Samuel Hopkins Adams

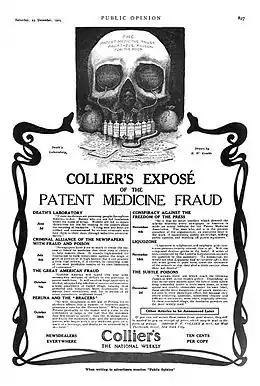
December 1905 advertisement for "Collier's" magazine's exposé of the patent medicine fraud, culminating in Samuel Hopkins Adams' 11-part series, ""

From 1891 to 1900, he was a reporter for the "New York Sun" where his career began, and then joined "McClure's Magazine", where he gained a reputation as a muckraker for his articles on the conditions of public health in the United States. In 1904, Adams became an editorial staffer with "McClure's Magazine" working with Lincoln Steffens, Ida Tarbell, and Ray Stannard Baker. Adams considered himself a freelance writer and used his writings to support himself. In 1905, Adams was hired by "Collier's" to prepare articles on patent medicines. In a series of 11 articles he wrote for the magazine in 1905, "The Great American Fraud", Adams exposed many of the false claims made about patent medicines, pointing out that in some cases these medicines were damaging the health of the people using them. The series had a huge impact and led to the passage of the Pure Food and Drug Act of 1906. In 1911, the Supreme Court ruled that the prohibition of falsifications referred only to the ingredients of the medicine. This meant that companies were again free to make false claims about their products. Adams returned to the attack, and in another series of articles in "Collier's Weekly", Adams exposed the misleading advertising that companies were using to sell their products. Linking his knowledge of newspapers with patent medicines, he wrote "The Clarion" (1914), which was critical of newspaper advertising practices and led to a series of consumer-protection articles in the "New York Tribune". His service during World War I for the Committee on Public Information led to "Common Cause" (1919), a novel on a newspaper's battle against pro-Germans in Wisconsin.